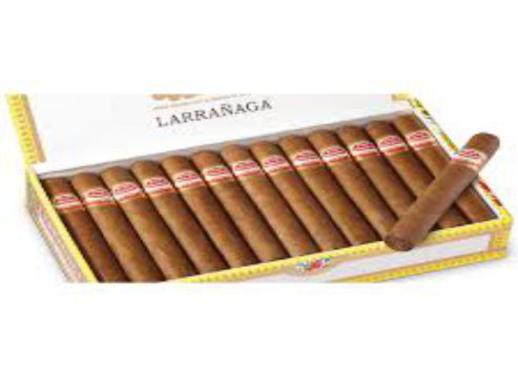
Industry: Necessities